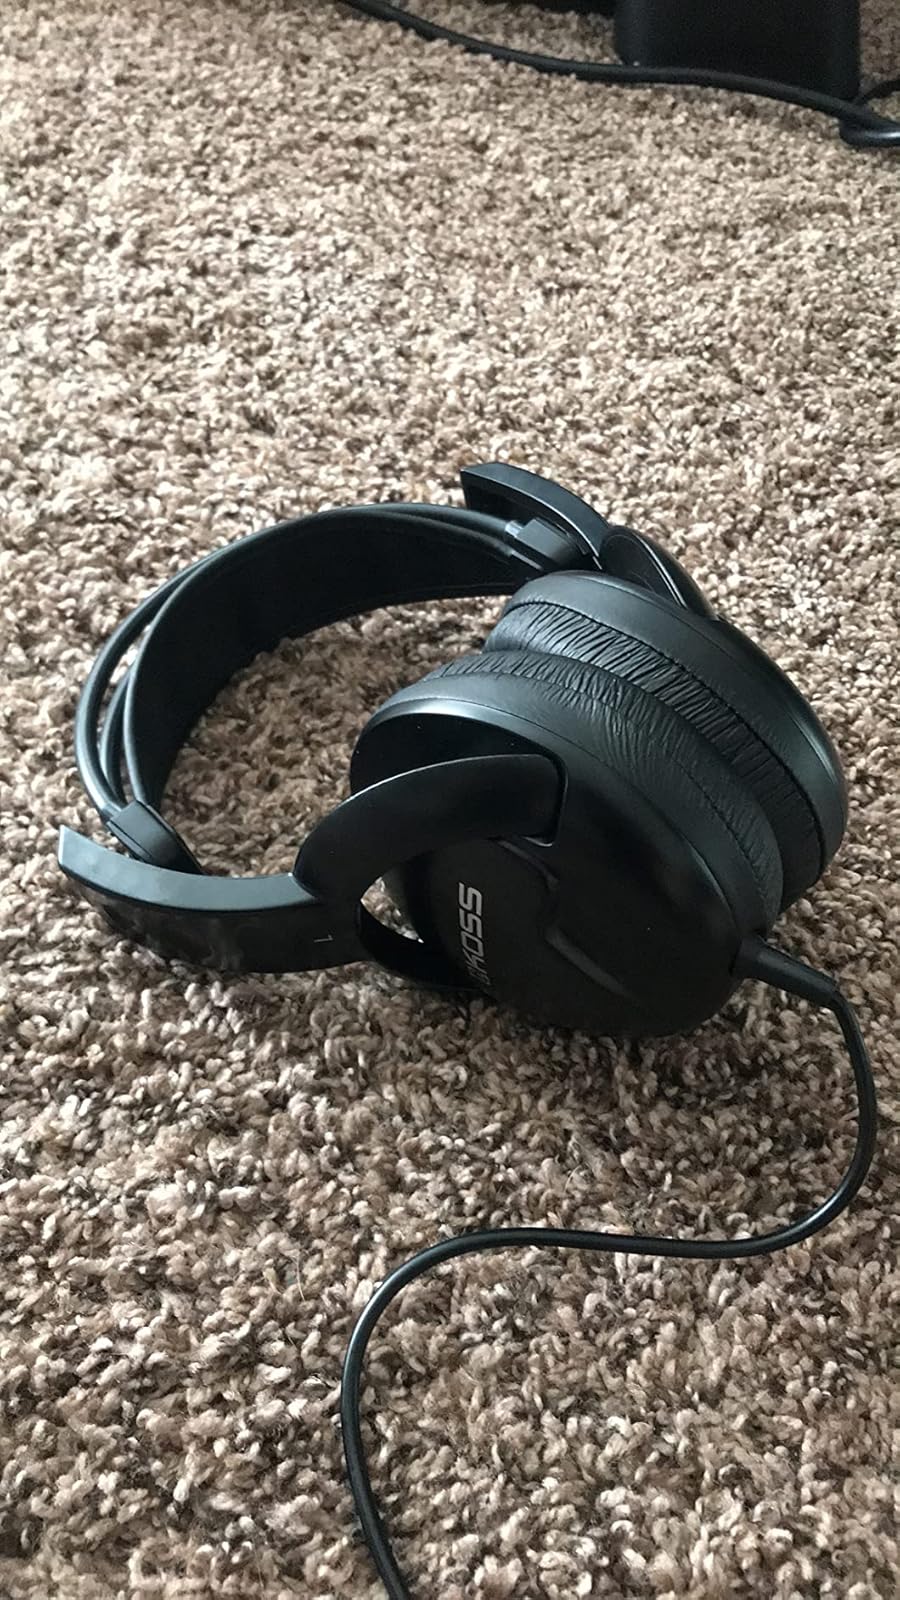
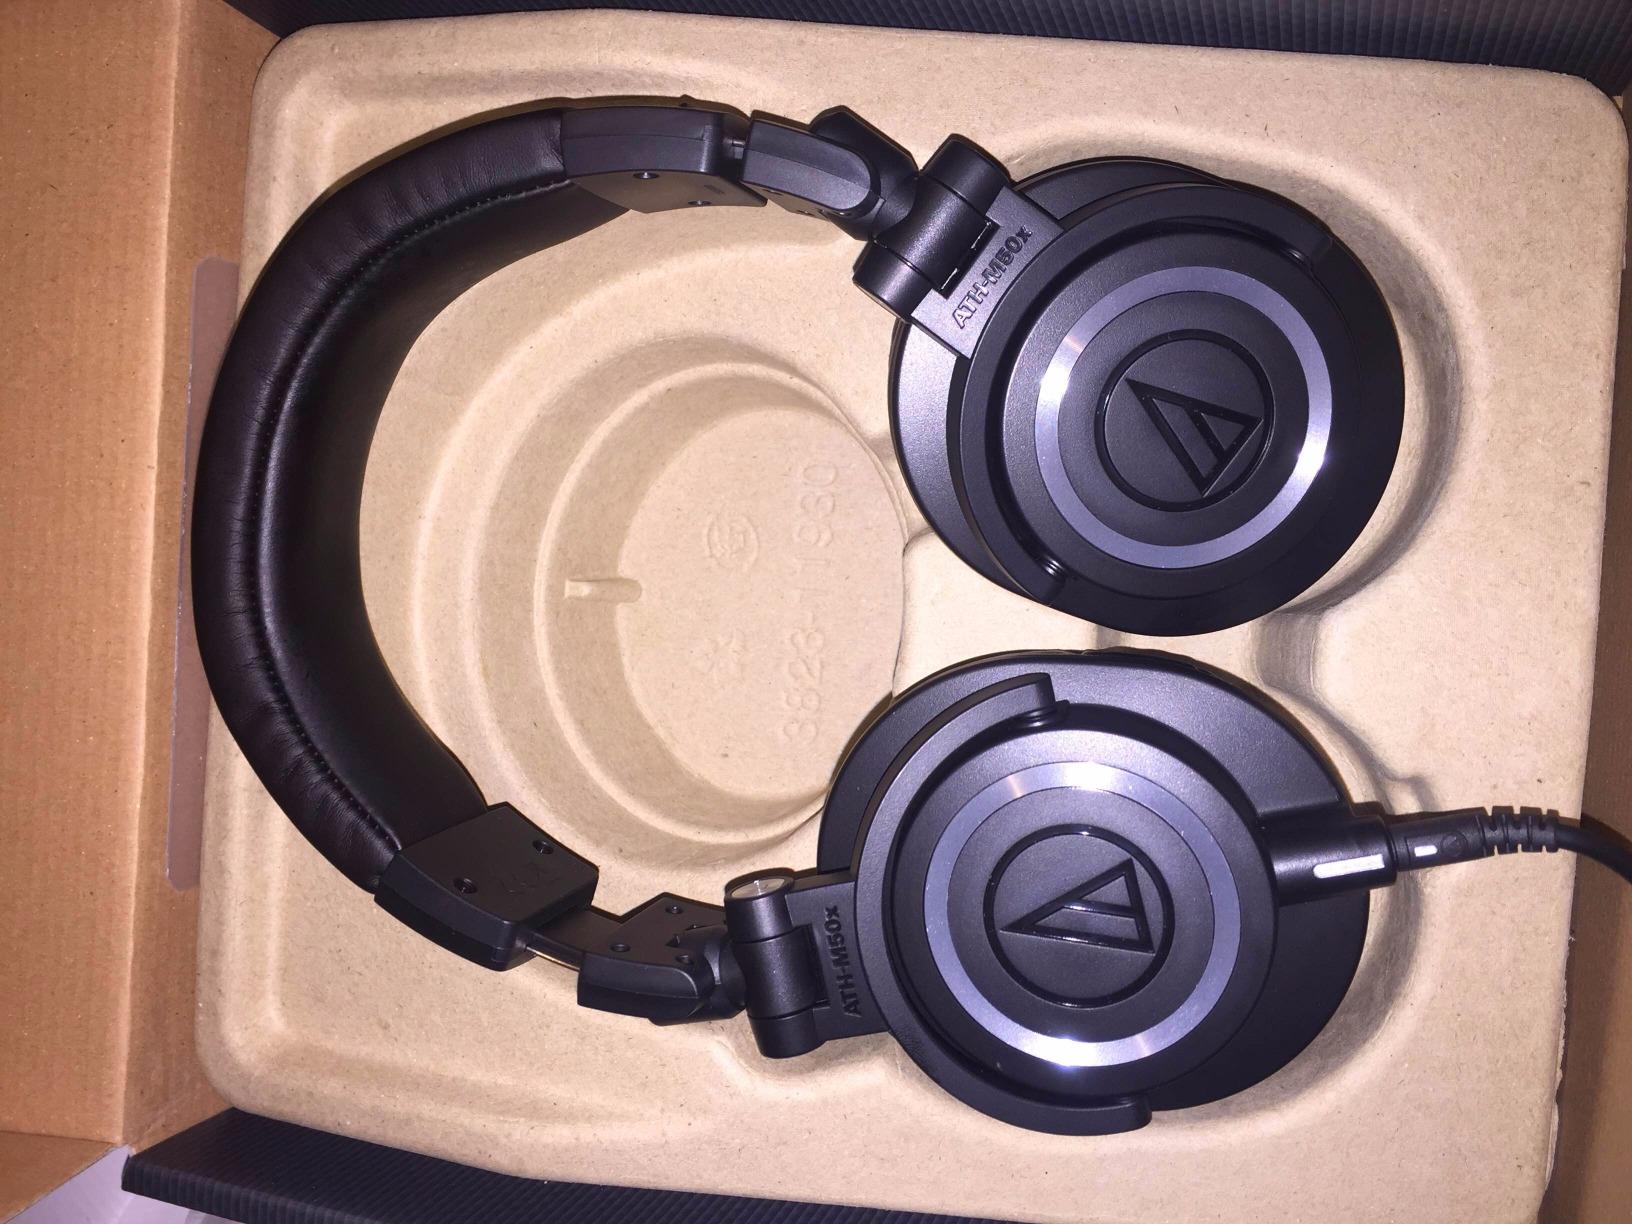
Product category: headphones
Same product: no